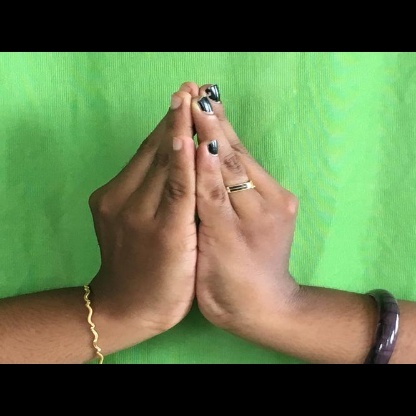
Mudra: Kapotham